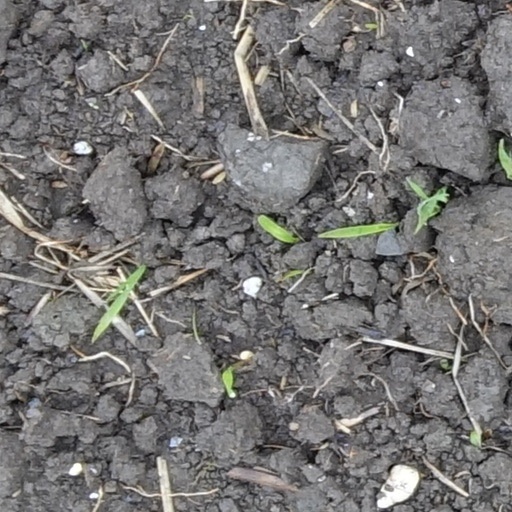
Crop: wheat